City of Canning

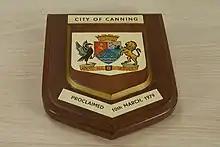
City of Canning proclamation plaque

A short-lived attempt to create a town trust for the Canning District lasted from 1843-1847, before it was dissolved. The area continued to develop under the control of a Central Board of Works until, in 1871, the Canning Road District was established under the "District Roads Act 1871".